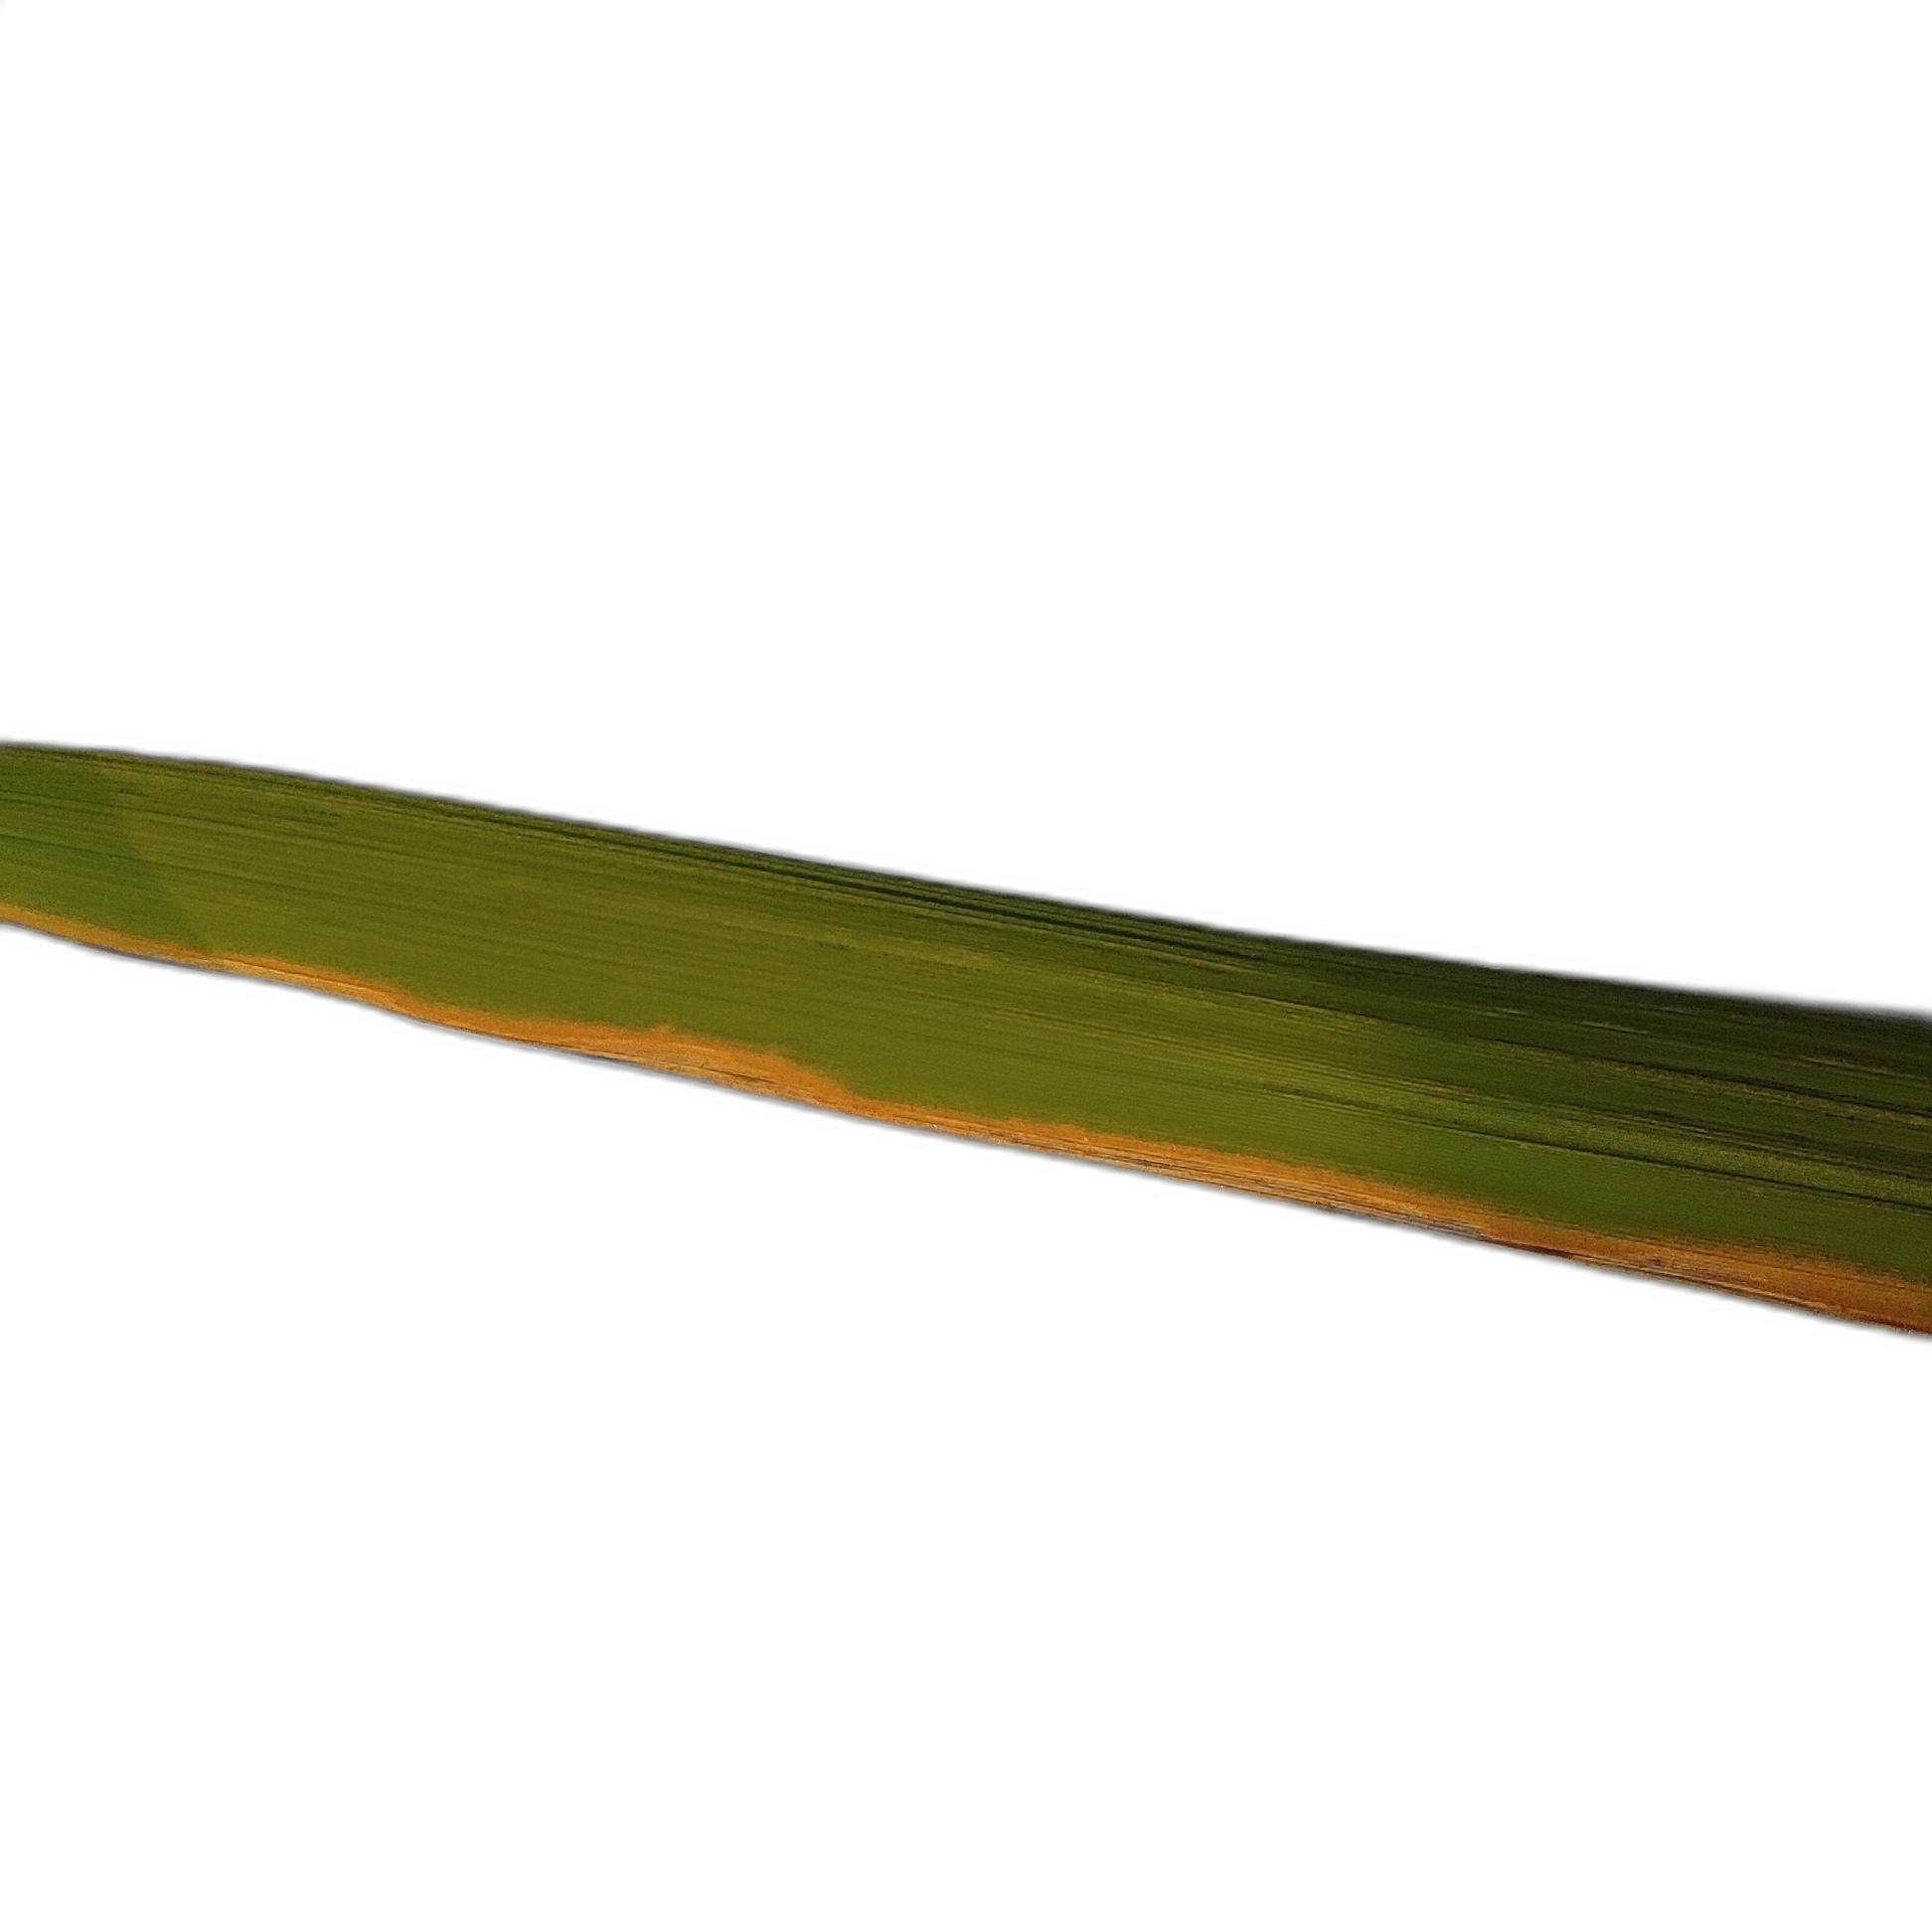
Label: Leaf Scald